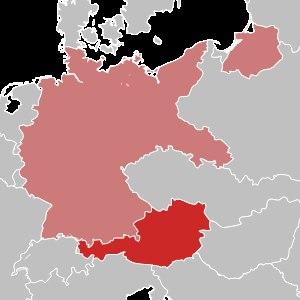
L’Anschluss /ˈʔanʃlʊs/ ou Anschluß est un terme allemand qui désigne l'annexion de l'Autriche par l'Allemagne nazie.